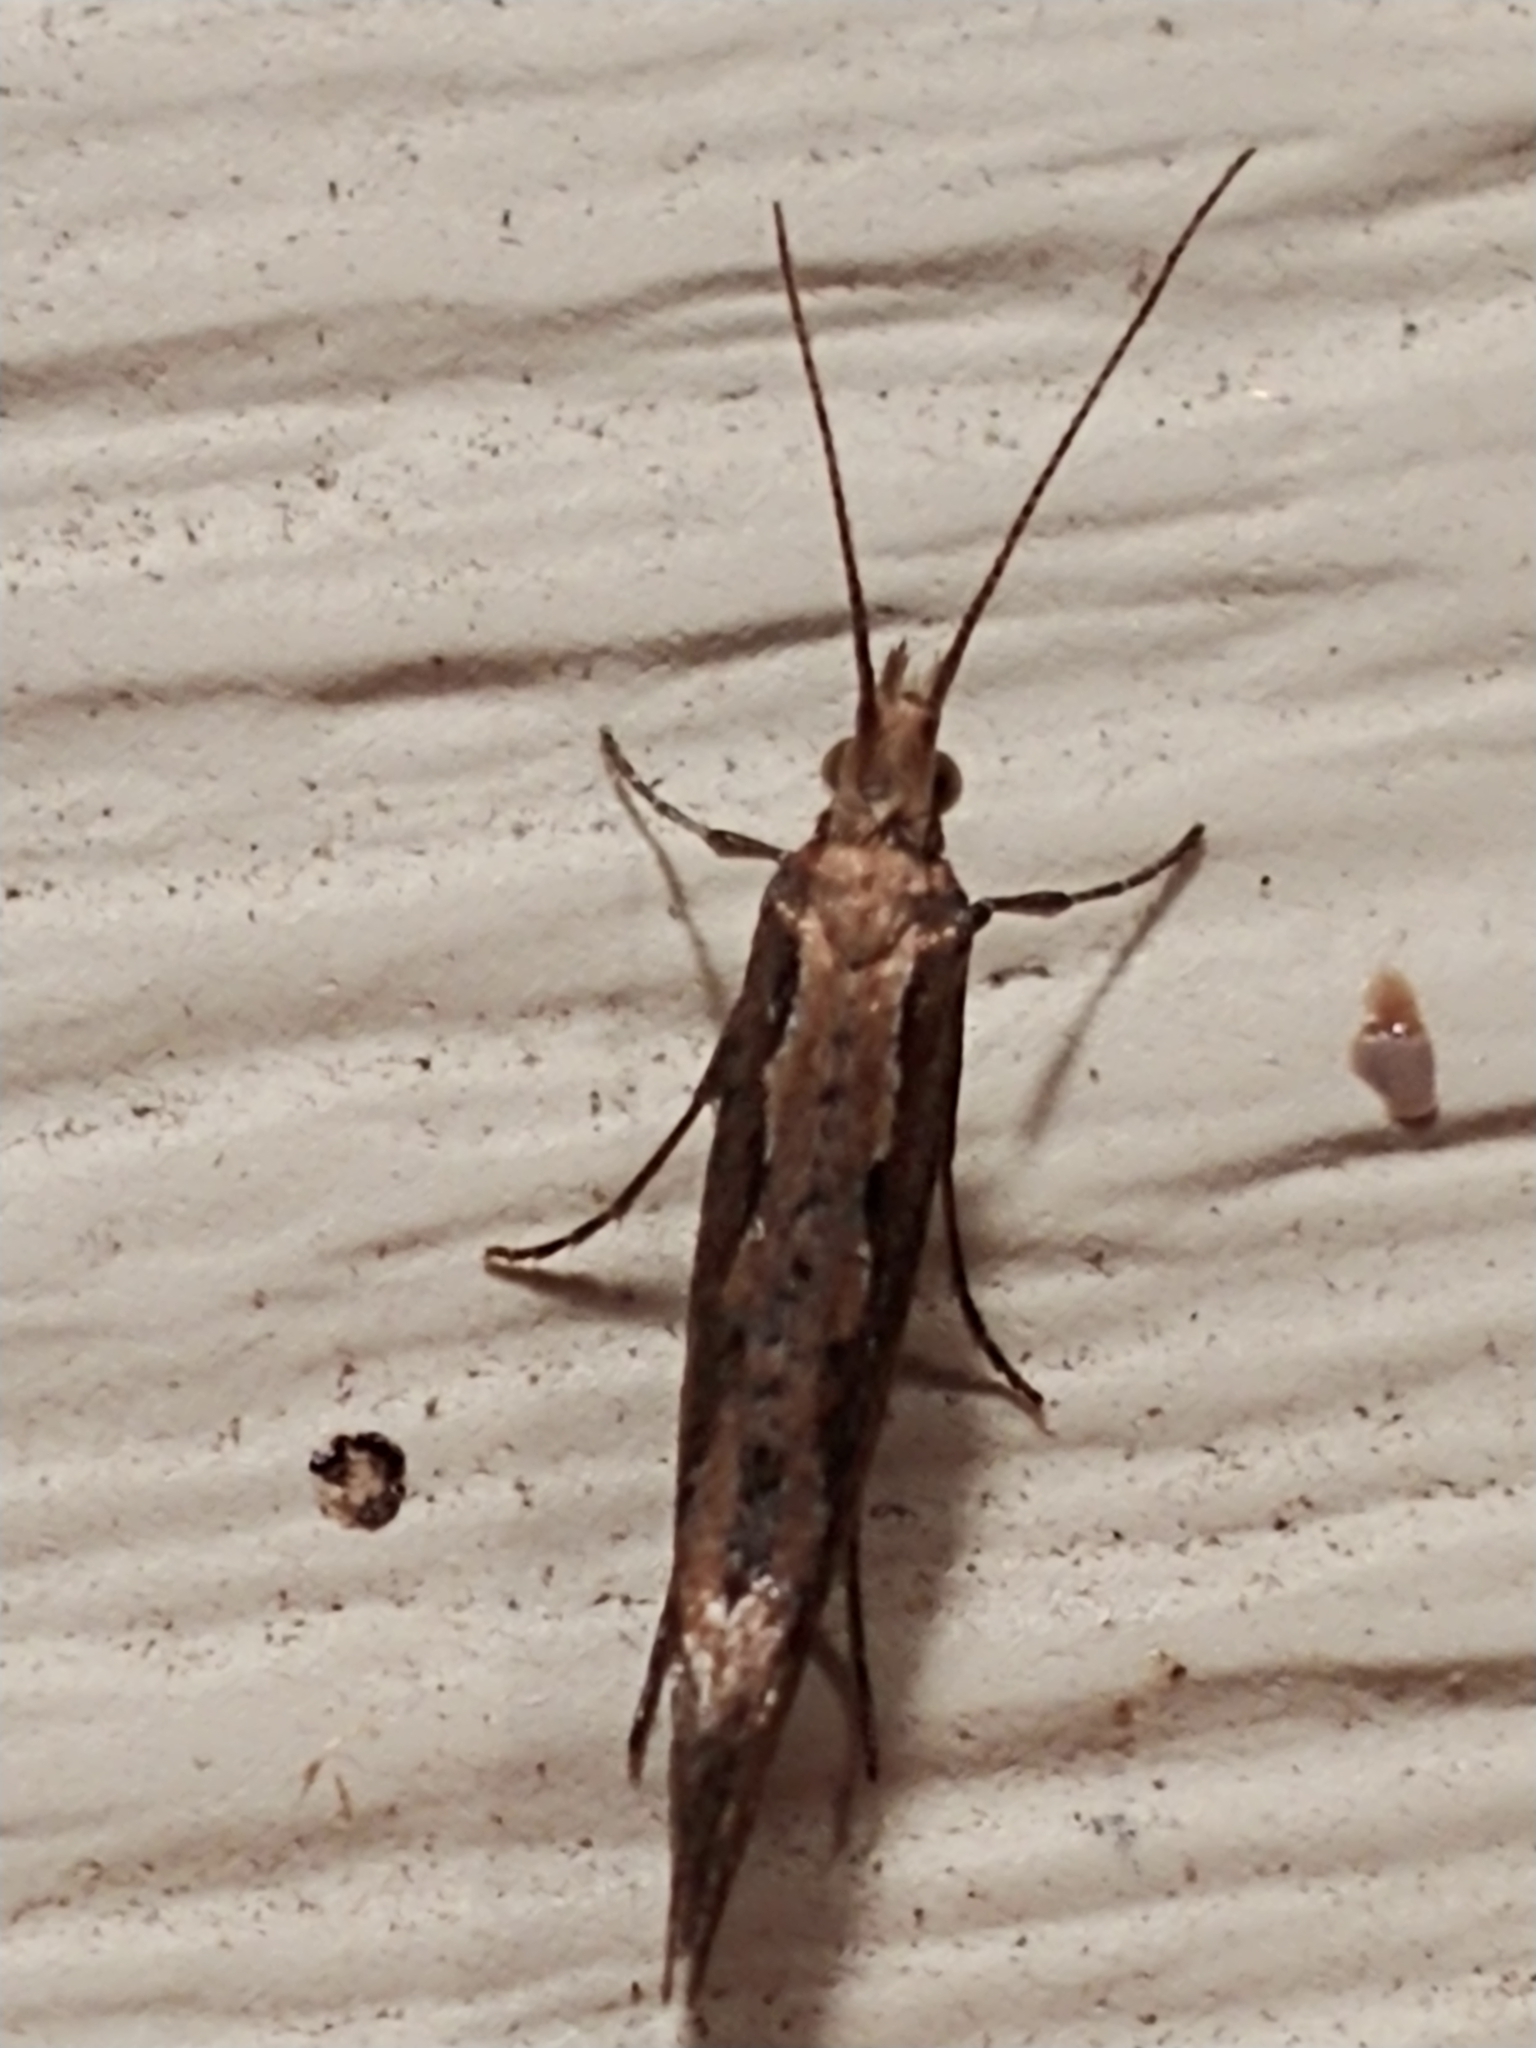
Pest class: diamondback_moth